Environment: real
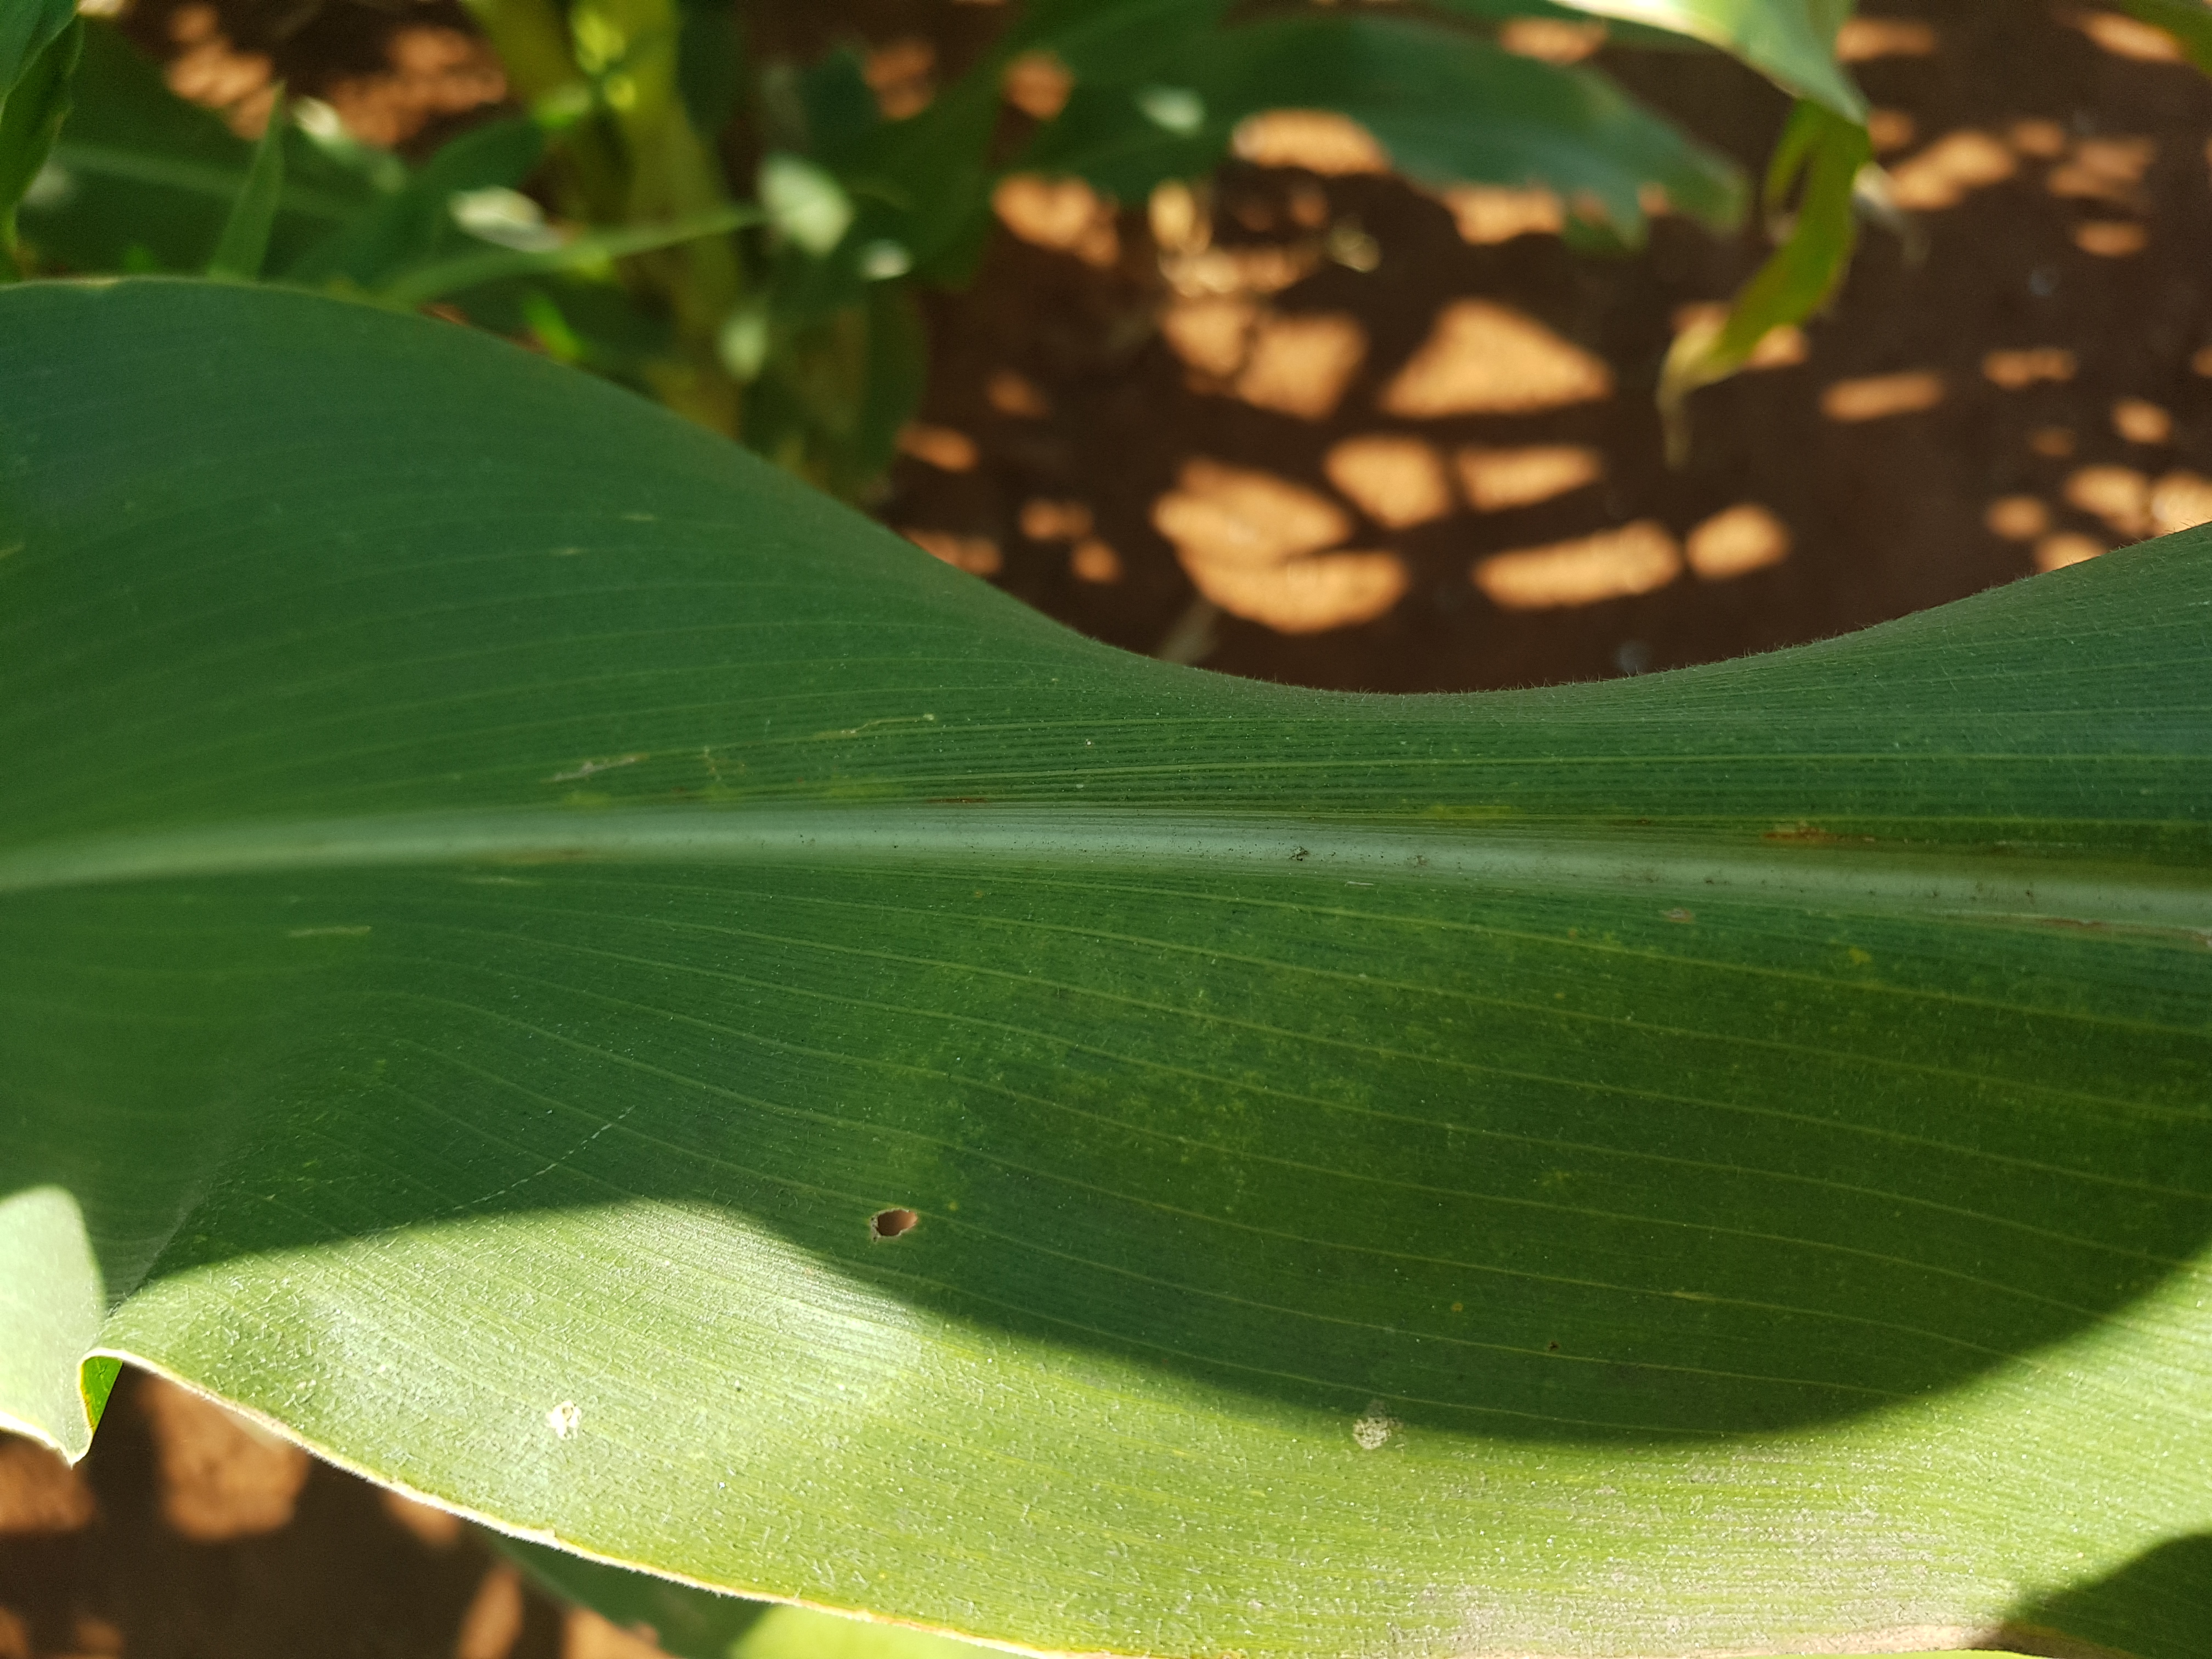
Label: gray_leaf_spot